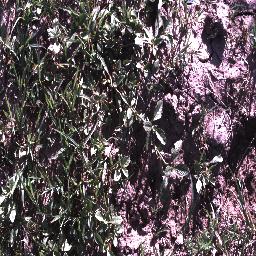
Label: negative